Riverside County, California

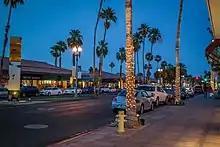
El Paseo in Palm Desert, California

According to the U.S. Census Bureau, the county has a total area of , of which is land and (1.3%) is water. It is the fourth-largest county in California by area. At roughly wide in the east–west dimension, the area of the county is massive. Riverside County, California is roughly the size of the State of New Jersey in total area. County government documents frequently cite the Colorado River town of Blythe as being a "three-hour drive" from the county seat, Riverside. Some view the areas west of San Gorgonio Pass as the Inland Empire portion of the county and the eastern part as either the Mojave Desert or Colorado Desert portion. There are probably at least three geomorphic provinces: the Inland Empire western portion, the Santa Rosa Mountains communities such as Reinhardt Canyon, and the desert region. Other possible subdivisions include tribal lands, the Colorado River communities, and the Salton Sea.